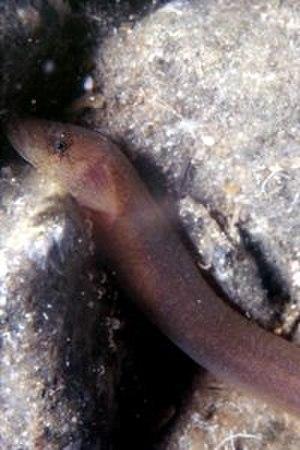
Gobiesocidae est une famille de poissons contenant de nombreux genres et espèces.